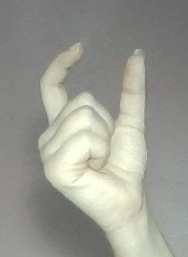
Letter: nun